List of medically significant spider bites

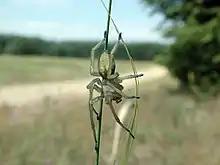
Yellow Sac spider "Cheiracanthium punctorium"

Old-world tarantulas, especially those indigenous to Asia, lack urticating hairs and may bite as a defensive mechanism. They are far less docile than new-world tarantulas, and are more likely to bite when provoked.